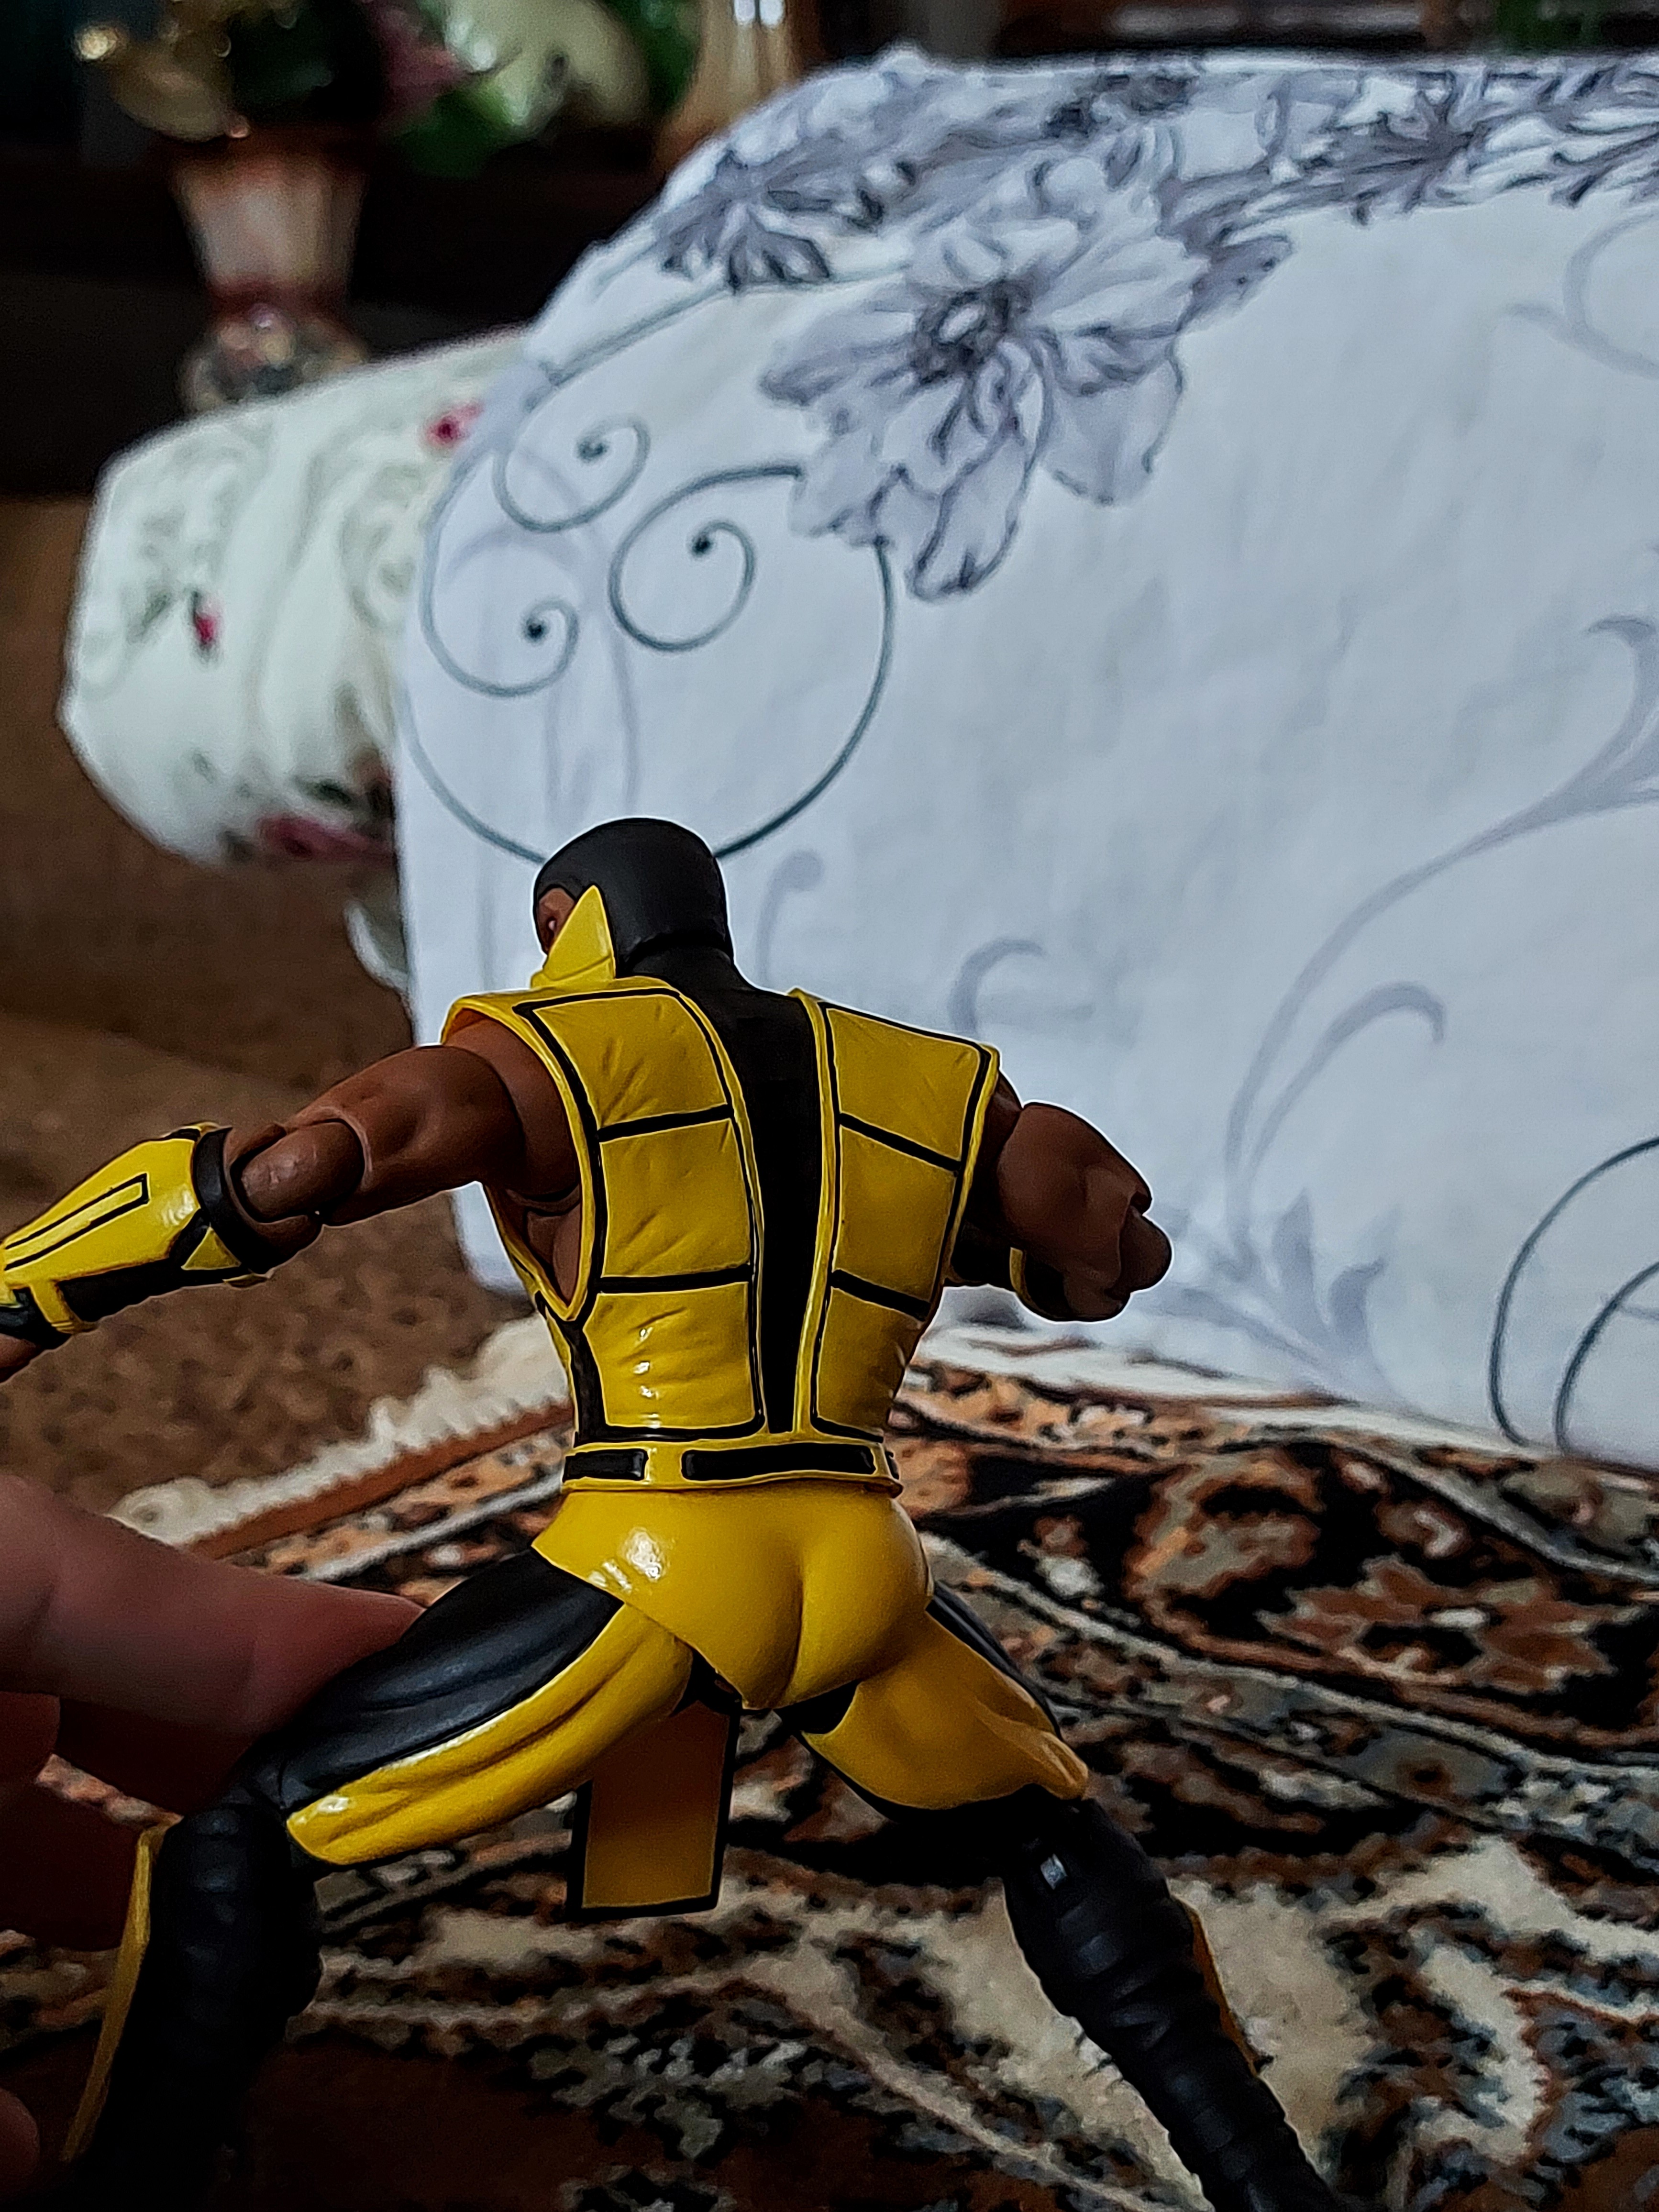
scorpion, storm, collectibles, sleeve, toy, cg artwork, thigh, fashion design, art, fictional character, armour, personal protective equipment, uniform, costume design, event, action figure, human leg, belt, recreation, fiction, anime, animation, hero, costume, illustration, figurine, competition event, comics, knight